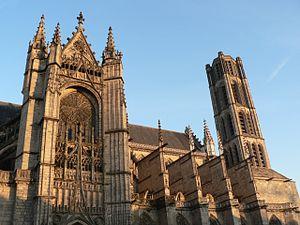
Cathédrale Saint-Étienne de Limoges
Limoges est une commune en Nouvelle-Aquitaine située au Grand Sud-Ouest de la France, préfecture du département de la Haute-Vienne et chef-lieu de la région historique Limousin.
Le diocèse de Limoges est un diocèse de l'Église catholique en France. Le siège épiscopal est à Limoges.